Jaswant Singh Khalra

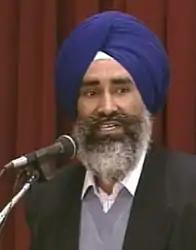
Singh Khalra speaking at Gurudwara Sahib in Canada

Jaswant Singh Khalra (1952–1995) was a Sikh human rights activist. He garnered global attention for his research concerning 25,000 illegal killings and cremations involving the Punjab police, and that the police had even killed about 2,000 police officers who refused to cooperate.